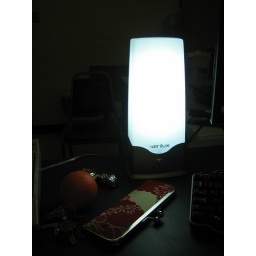
The sad SAD lamp I recently acquired in lieu of a window in my office.